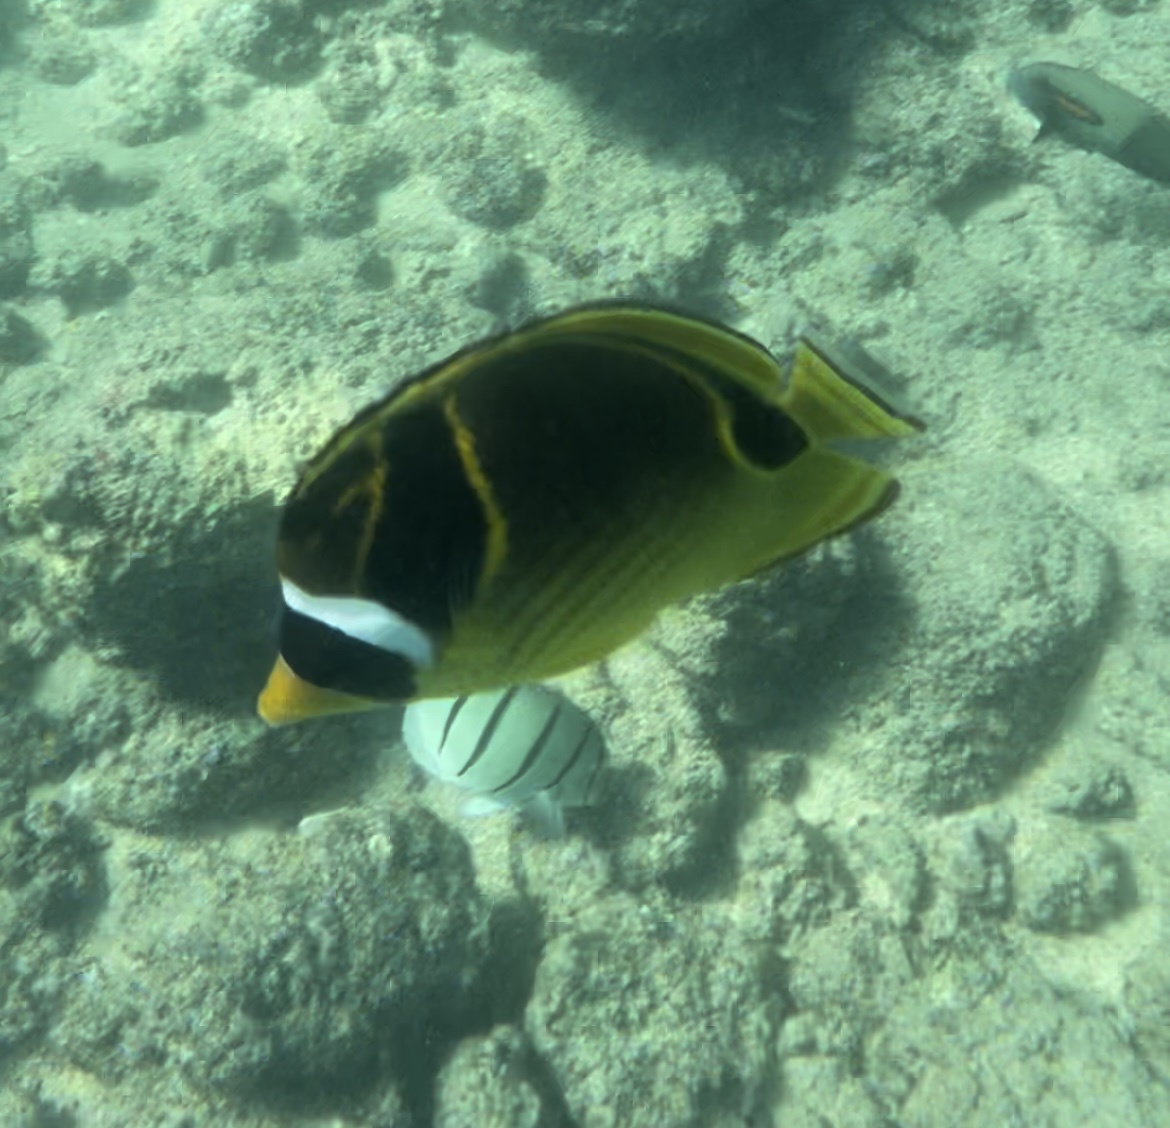
Chaetodon lunula (Raccoon Butterflyfish)